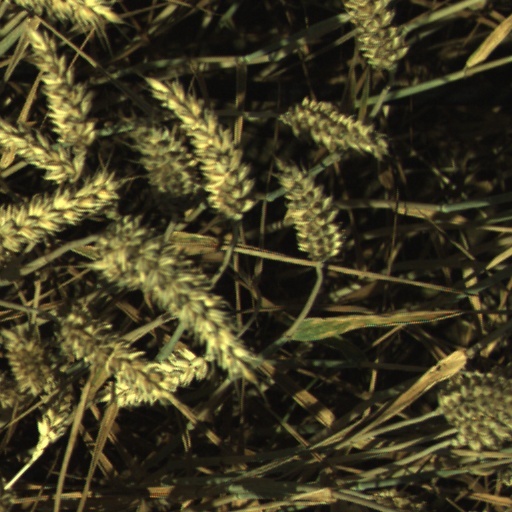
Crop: wheat